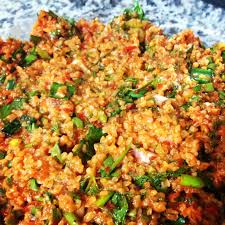
Yemek: kisir